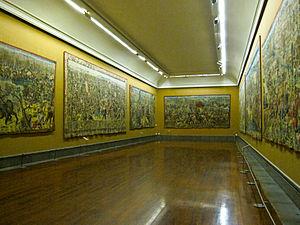
Le musée de Capodimonte est l'un des musées les plus importants de Naples. Il se situe au 1, via Miano, à l'intérieur du parc homonyme, dans un édifice nommé Reggia di Capodimonte, édifié pour Charles de Bourbon, roi de Naples par l'architecte romain Antonio Canevari.